Mogens Lykketoft

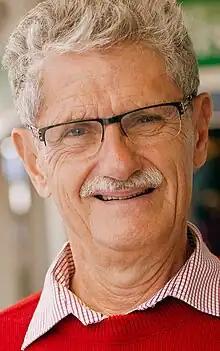
Lykketoft in 2011

Mogens Lykketoft (born 9 January 1946) is a Danish politician who served as Leader of the Social Democrats ("Socialdemokraterne") from 2002 to 2005.